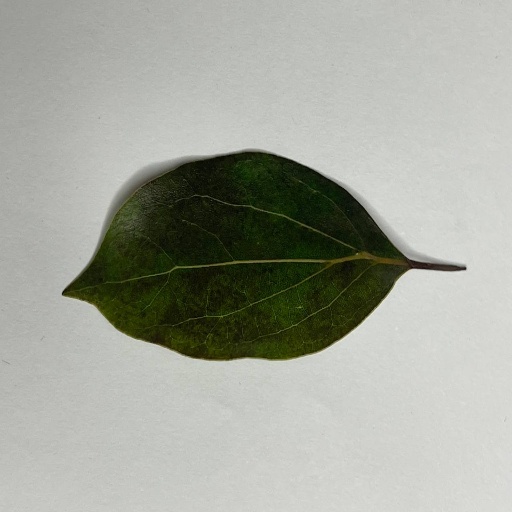
Species: Camphor
Leaf condition: Healthy Leaf